NXT Super Tuesday

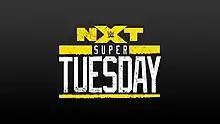

NXT Super Tuesday was a two-week long professional wrestling television special episode of WWE's weekly television series "NXT", broadcast on the USA Network. It took place on September 1 (taped August 26) and September 8, 2020 at Full Sail University in Winter Park, Florida.